Michael Corcoran

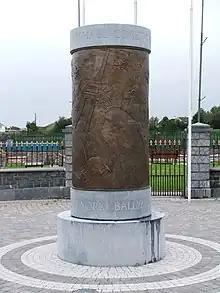
Monument to Fighting 69th in Ballymote

The Mayor of New York City, Michael Bloomberg unveiled Ireland's national monument to the Fighting 69th in Ballymote on August 22, 2006. The monument was sculpted by Philip Flanagan. The inscription around the top of the monument reads "Michael Corcoran 1827–1863" Around the base is inscribed "New York Ballymote Creeslough Bull Run". Underneath the monument is a piece of steel from the World Trade Center, donated by the family of Michael Lynch, who died in the towers on September 11, 2001. Lynch's family are also from County Sligo.